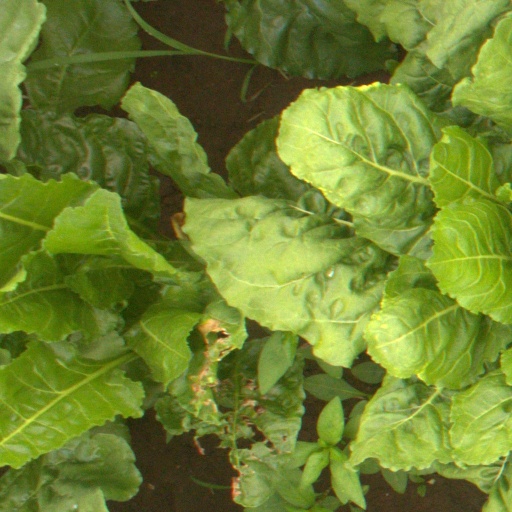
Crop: sugar beet